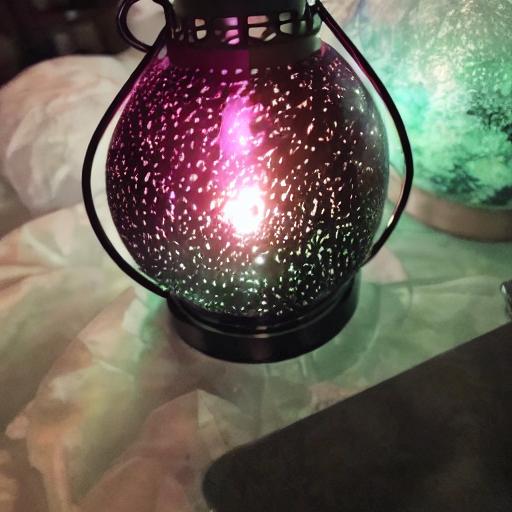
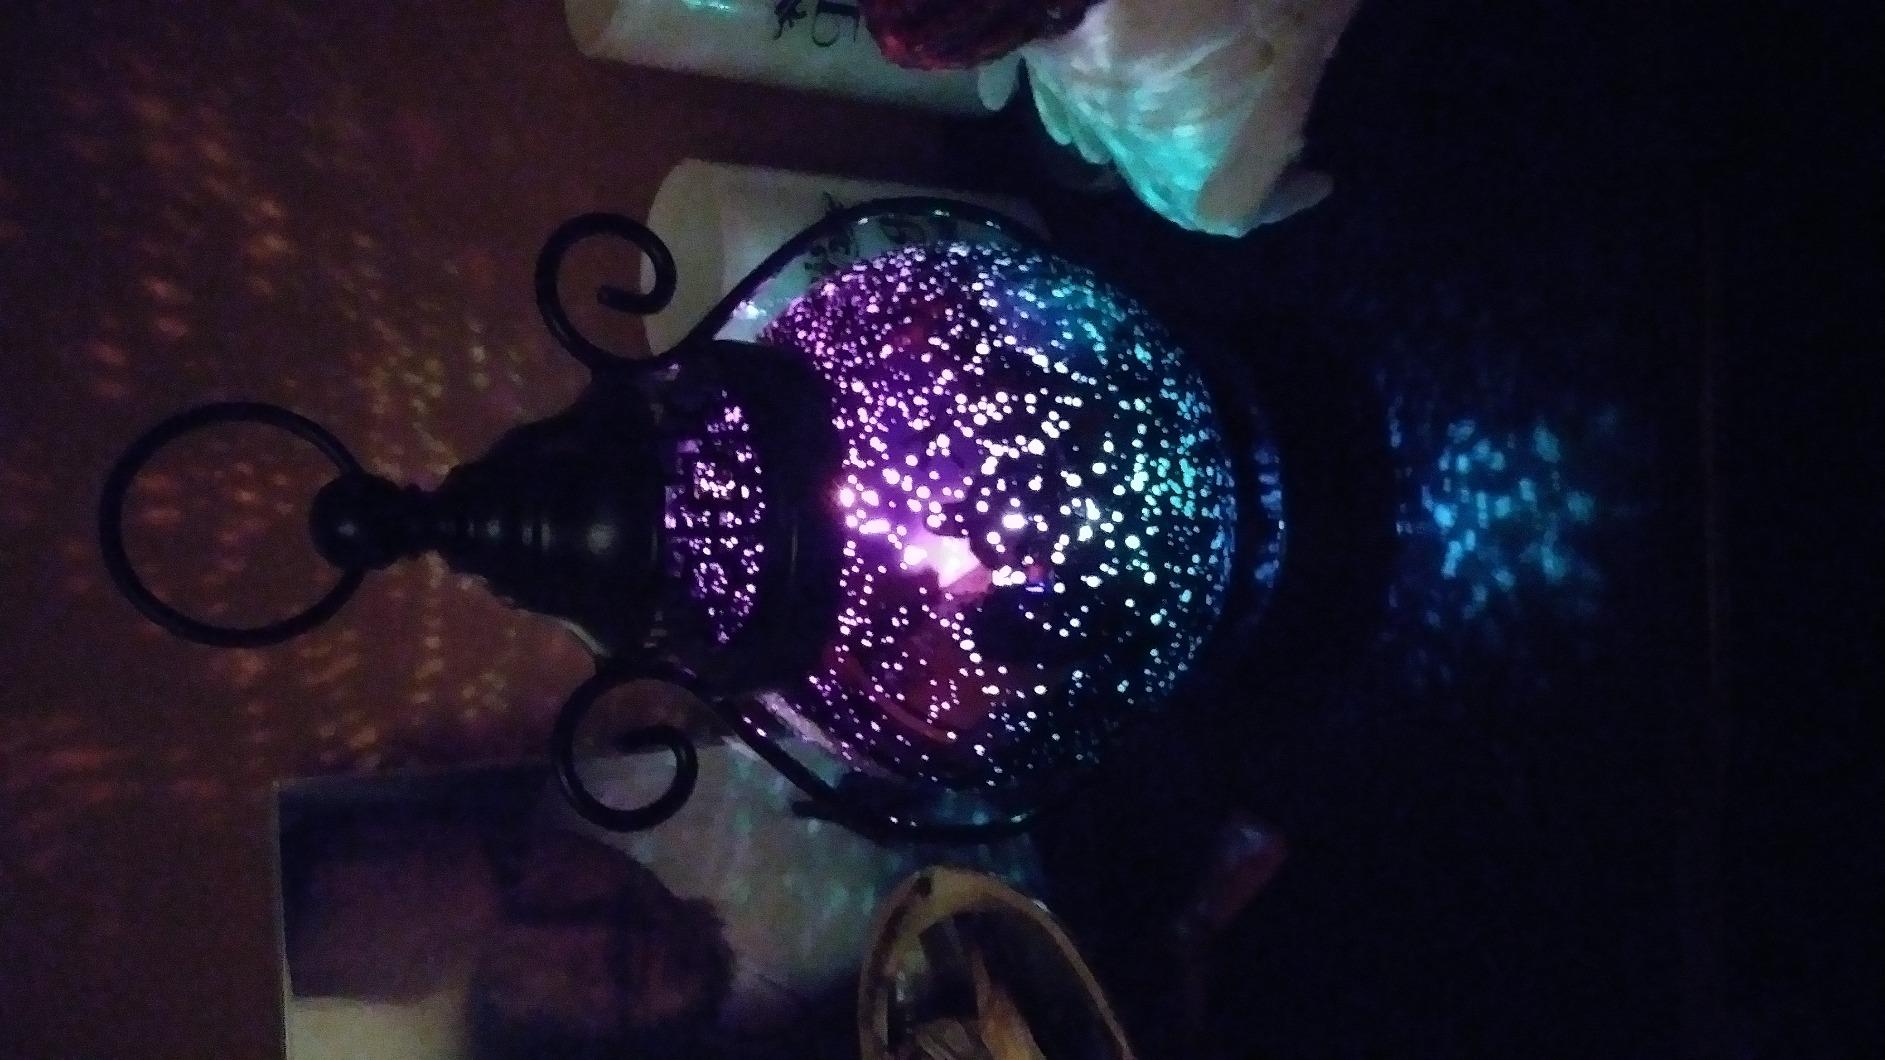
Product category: lantern
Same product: no